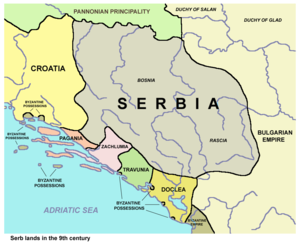
L'histoire des Serbes débute sous l'Empire romain lorsque le peuple serbe est mentionné pour la première fois par des chroniqueurs romains. Aujourd'hui, les Serbes vivent principalement en Serbie, au Monténégro, en Bosnie-Herzégovine et dans une moindre mesure en Croatie. Il existe également d'importantes minorités serbes en Macédoine et en Slovénie. Par ailleurs, une diaspora serbe s'est fixée en Allemagne, en Suisse, en Autriche, aux États-Unis et au Canada.